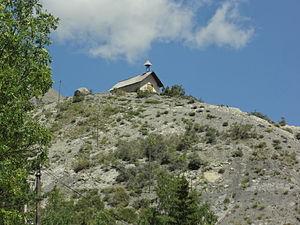
Allos est une commune française, située dans le département des Alpes-de-Haute-Provence en région Provence-Alpes-Côte d'Azur.